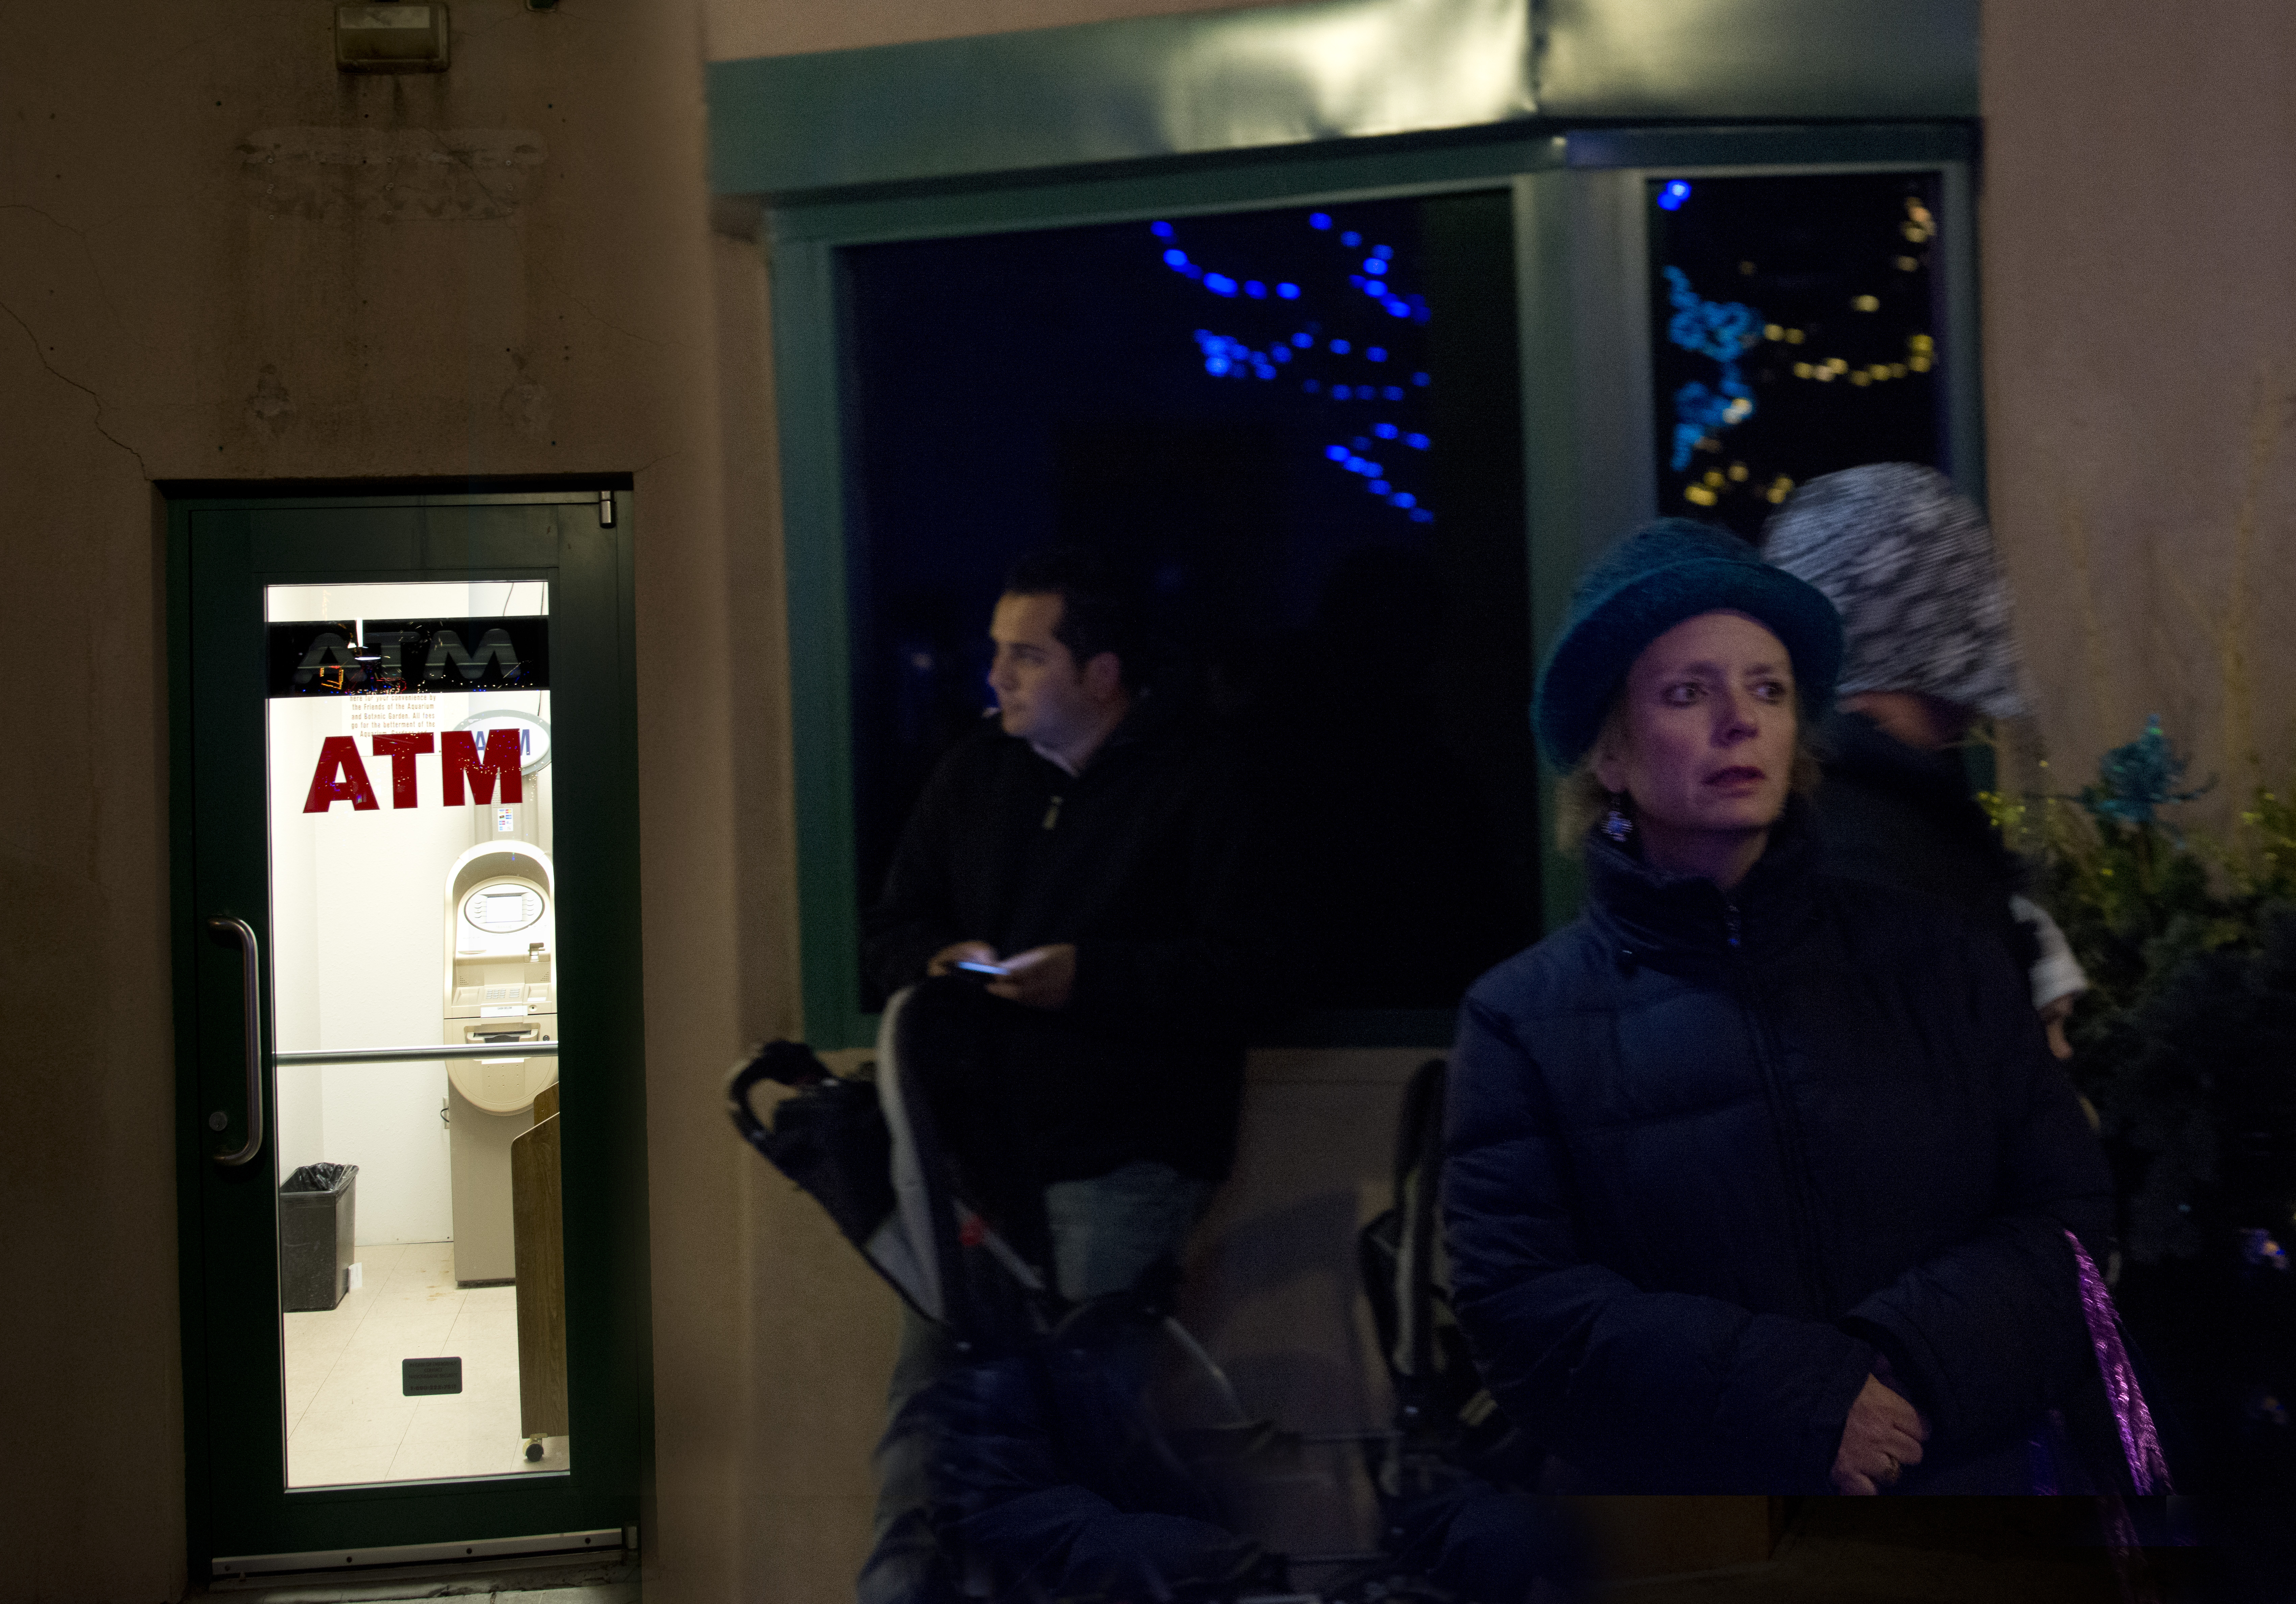
technology, darkness, blue, fun, event, electronic device